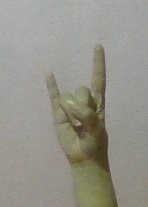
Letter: la